Lee Hae-in (figure skater)

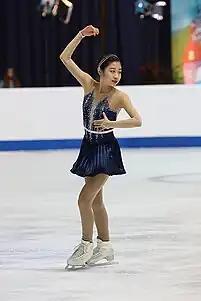
Lee at the 2019 World Junior Championships

In the 2018–2019 season, she debuted in the ISU Junior Grand Prix series. In January 2019, at the 2019 senior South Korean Championships, she won the bronze medal (behind You Young and Lim Eun-soo). In March 2019, Lee (along with You Young) represented South Korea at the 2019 World Junior Championships in Zagreb, Croatia. She ranked fourteenth in the short, which put her in only the third-to-last warm-up group for the free skate. In the free, she placed seventh, rising to eighth overall.